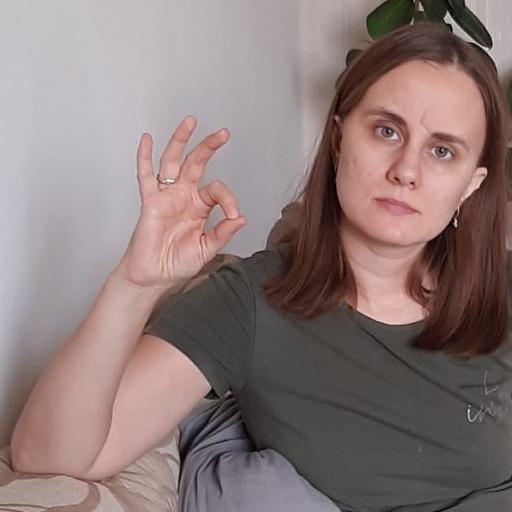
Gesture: ok